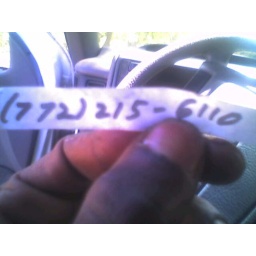
A random peice of paper with some random number in florida .. stuck in the rim of my car for ages probaly.